2022 Wheelchair Basketball World Championships

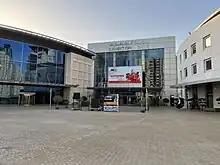
Dubai World Trade Centre entrance. Competitions were held in the building on the left.

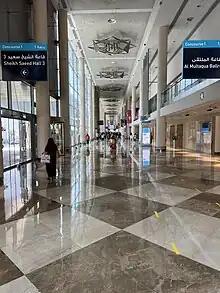
Dubai World Trade Centre interior. Competitions were held in the halls off the corridor on the right.

The 2022 Wheelchair Basketball World Championships were held at the Dubai World Trade Centre in Dubai, United Arab Emirates, from 8 to 20 June 2023. Both men's and women's tournaments have been played, with 12 women's and 16 men's teams competing, representing 20 different nations. Each team selected 12 players for the tournament. The men's competition was won by the United States, with Great Britain winning silver and Iran winning bronze. The women's competition was won by the Netherlands, with China winning silver and the United States winning bronze.